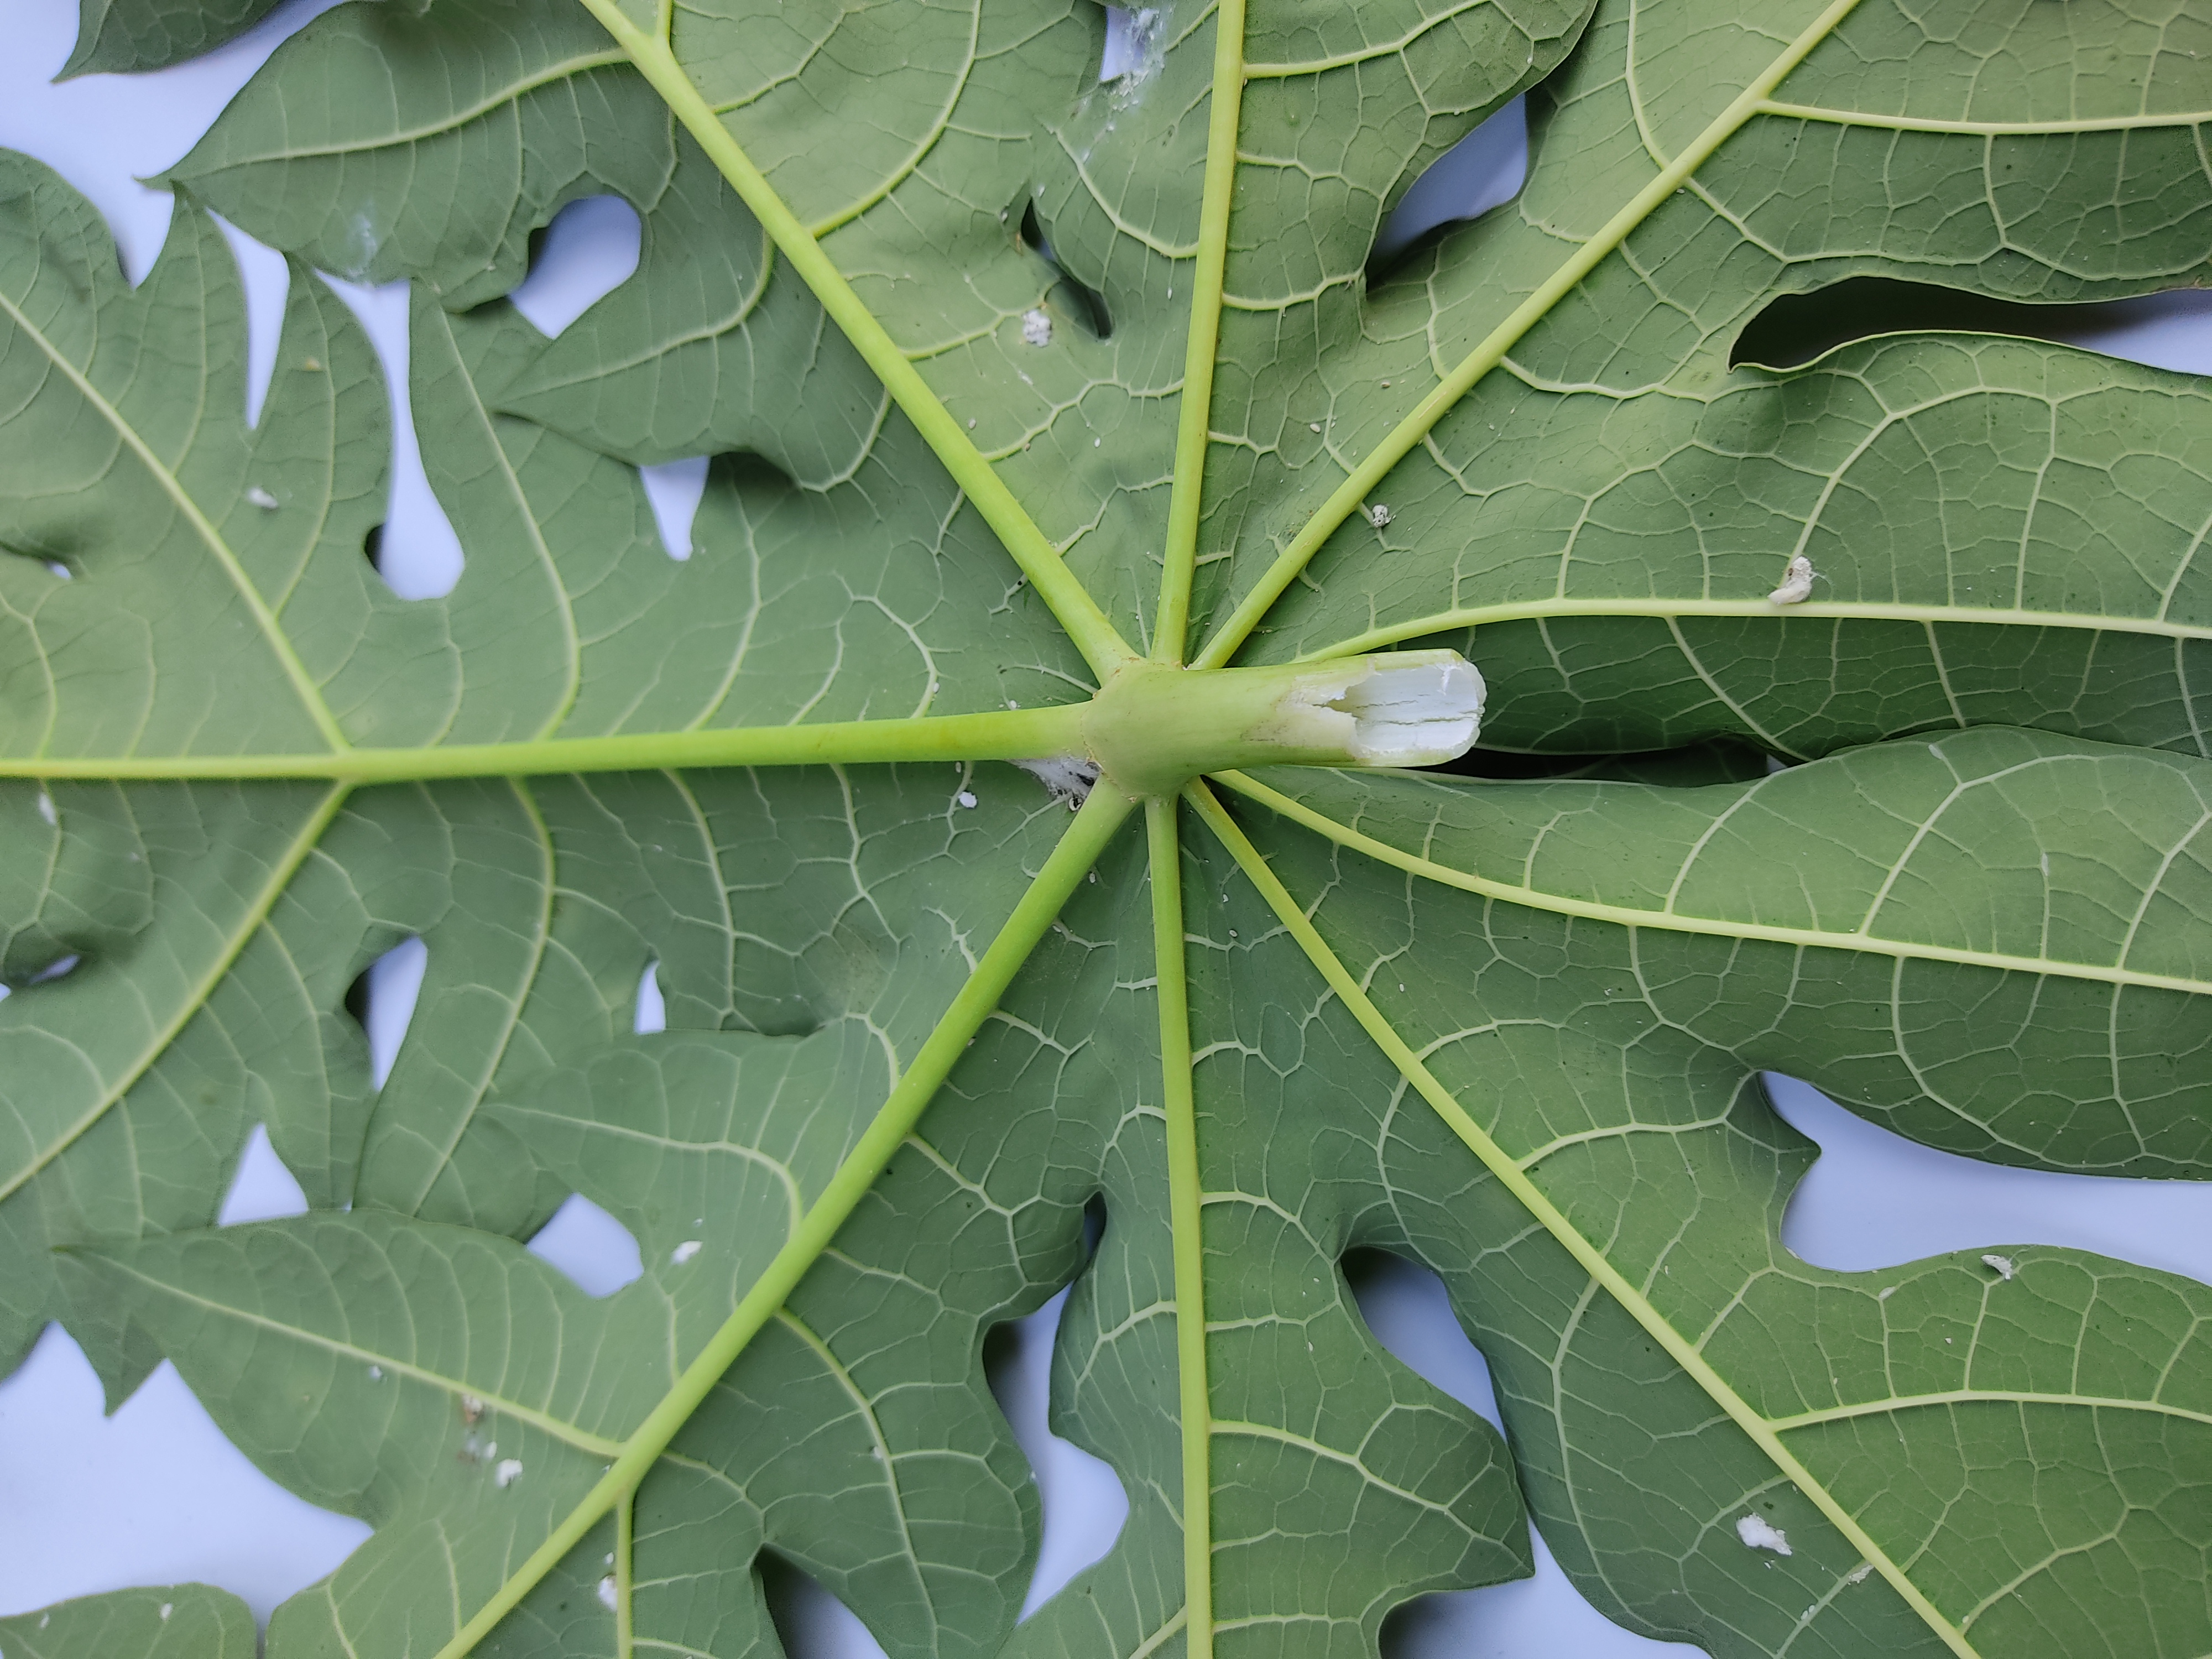
Label: Mealybug